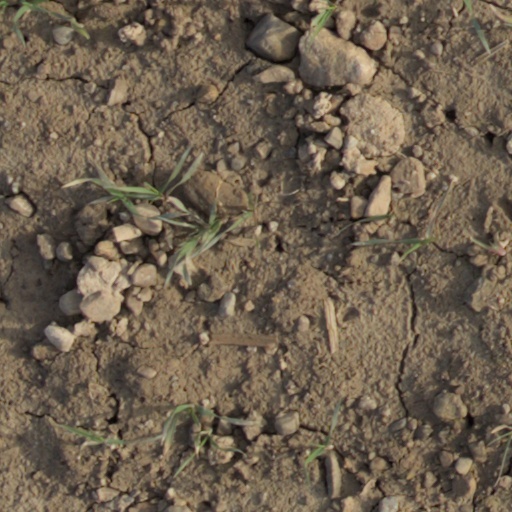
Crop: wheat